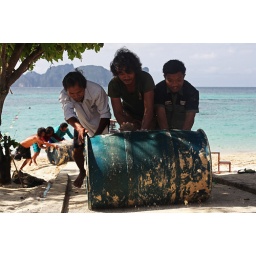
Barrels of fresh water arrived by boat